Where the Line Bleeds

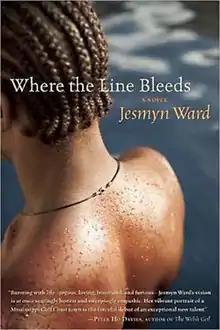
2008 cover from Agate Bolden Books

Where the Line Bleeds is the debut novel by American writer Jesmyn Ward. It was published in 2008 by Agate Publishing.